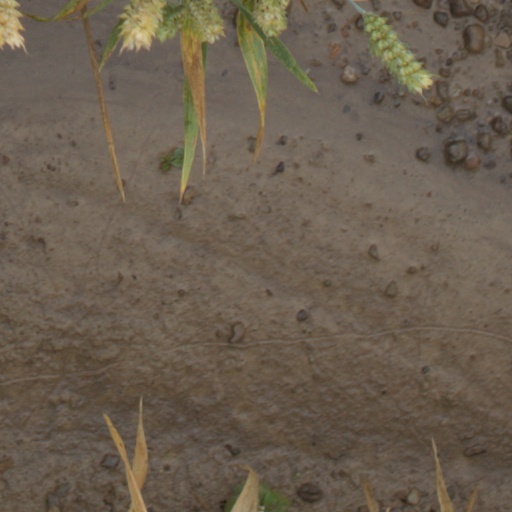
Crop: wheat